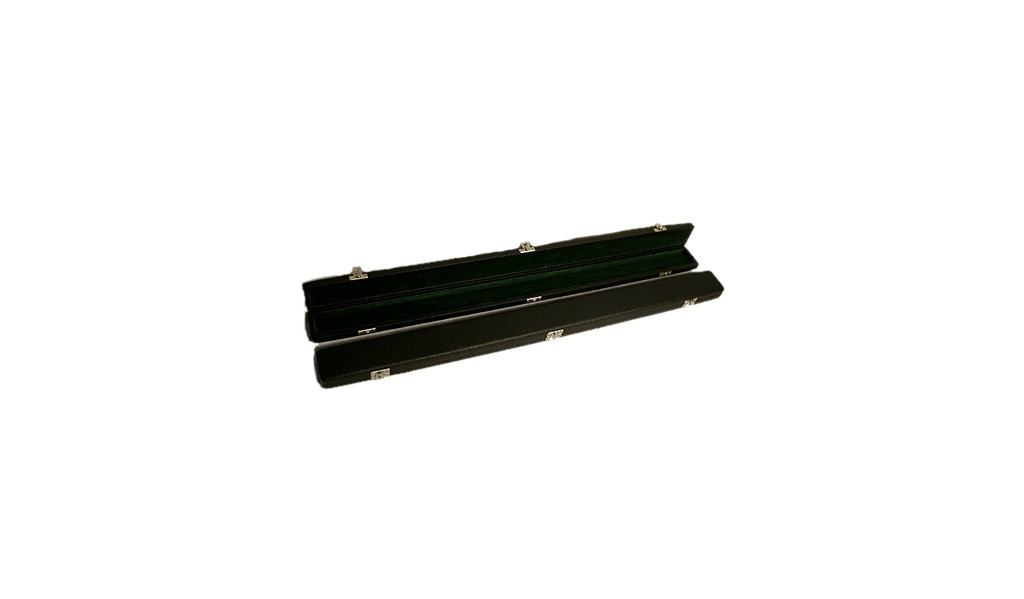
Bobelock Single Bow Case for Violin / Viola / Cello
Bobelock's Model SBB is a Single Bow Case that fits violin, viola, and cello bows comfortably. This bow case is lined with wine, green or blue velour and surrounded by a sturdy plywood shell. The covering on our bow cases is a tough pebble-grain vinyl that lasts for years. The violin/viola/cello bow cases easily fit all three sizes of bow and are designed to keep them from sliding around inside; very important for those delicate tips! Sturdy clasps keep the case closed even if dropped. Choose from Black w/ Red, Black w/ Green or Black w/ Blue Interior below when making your purchase
Brand: Bobelock
Category: Arts & Entertainment > Hobbies & Creative Arts > Musical Instrument & Orchestra Accessories > String Instrument Accessories > Orchestral String Instrument Accessories > Orchestral String Instrument Bow Cases > Single Bow Cases